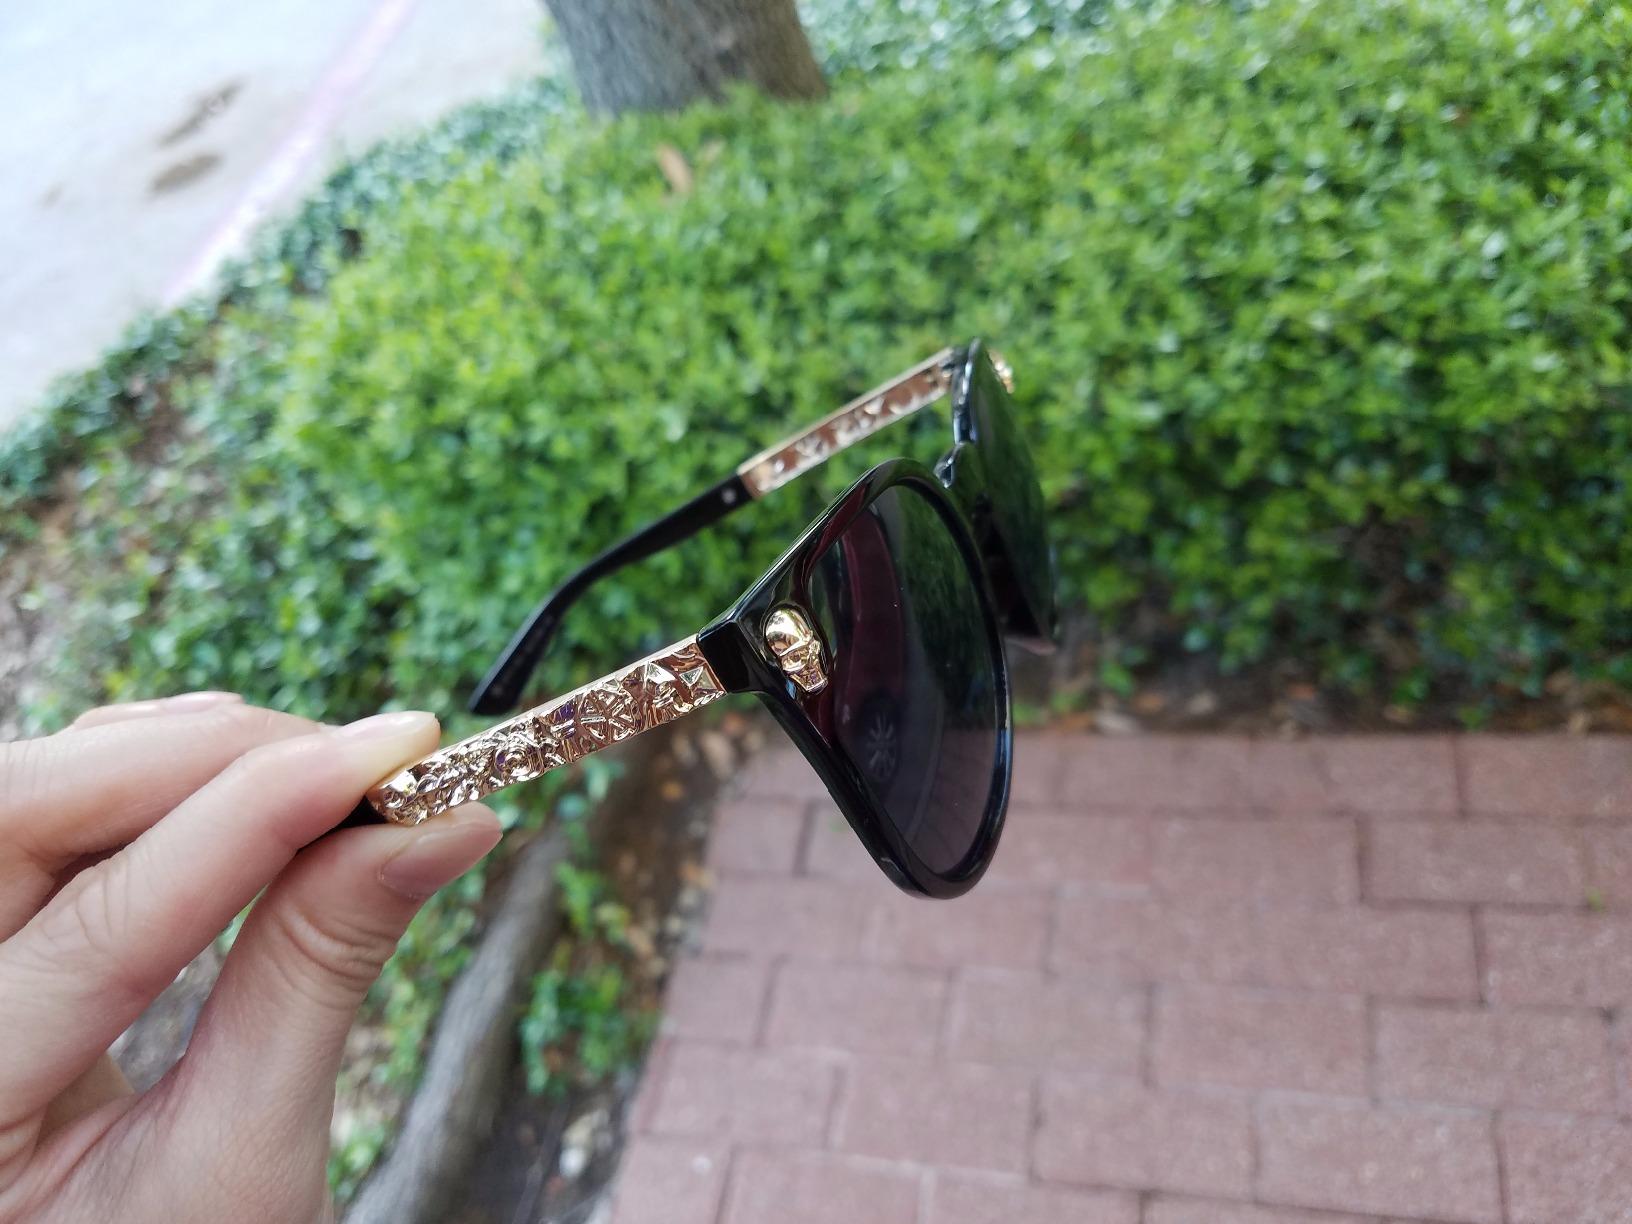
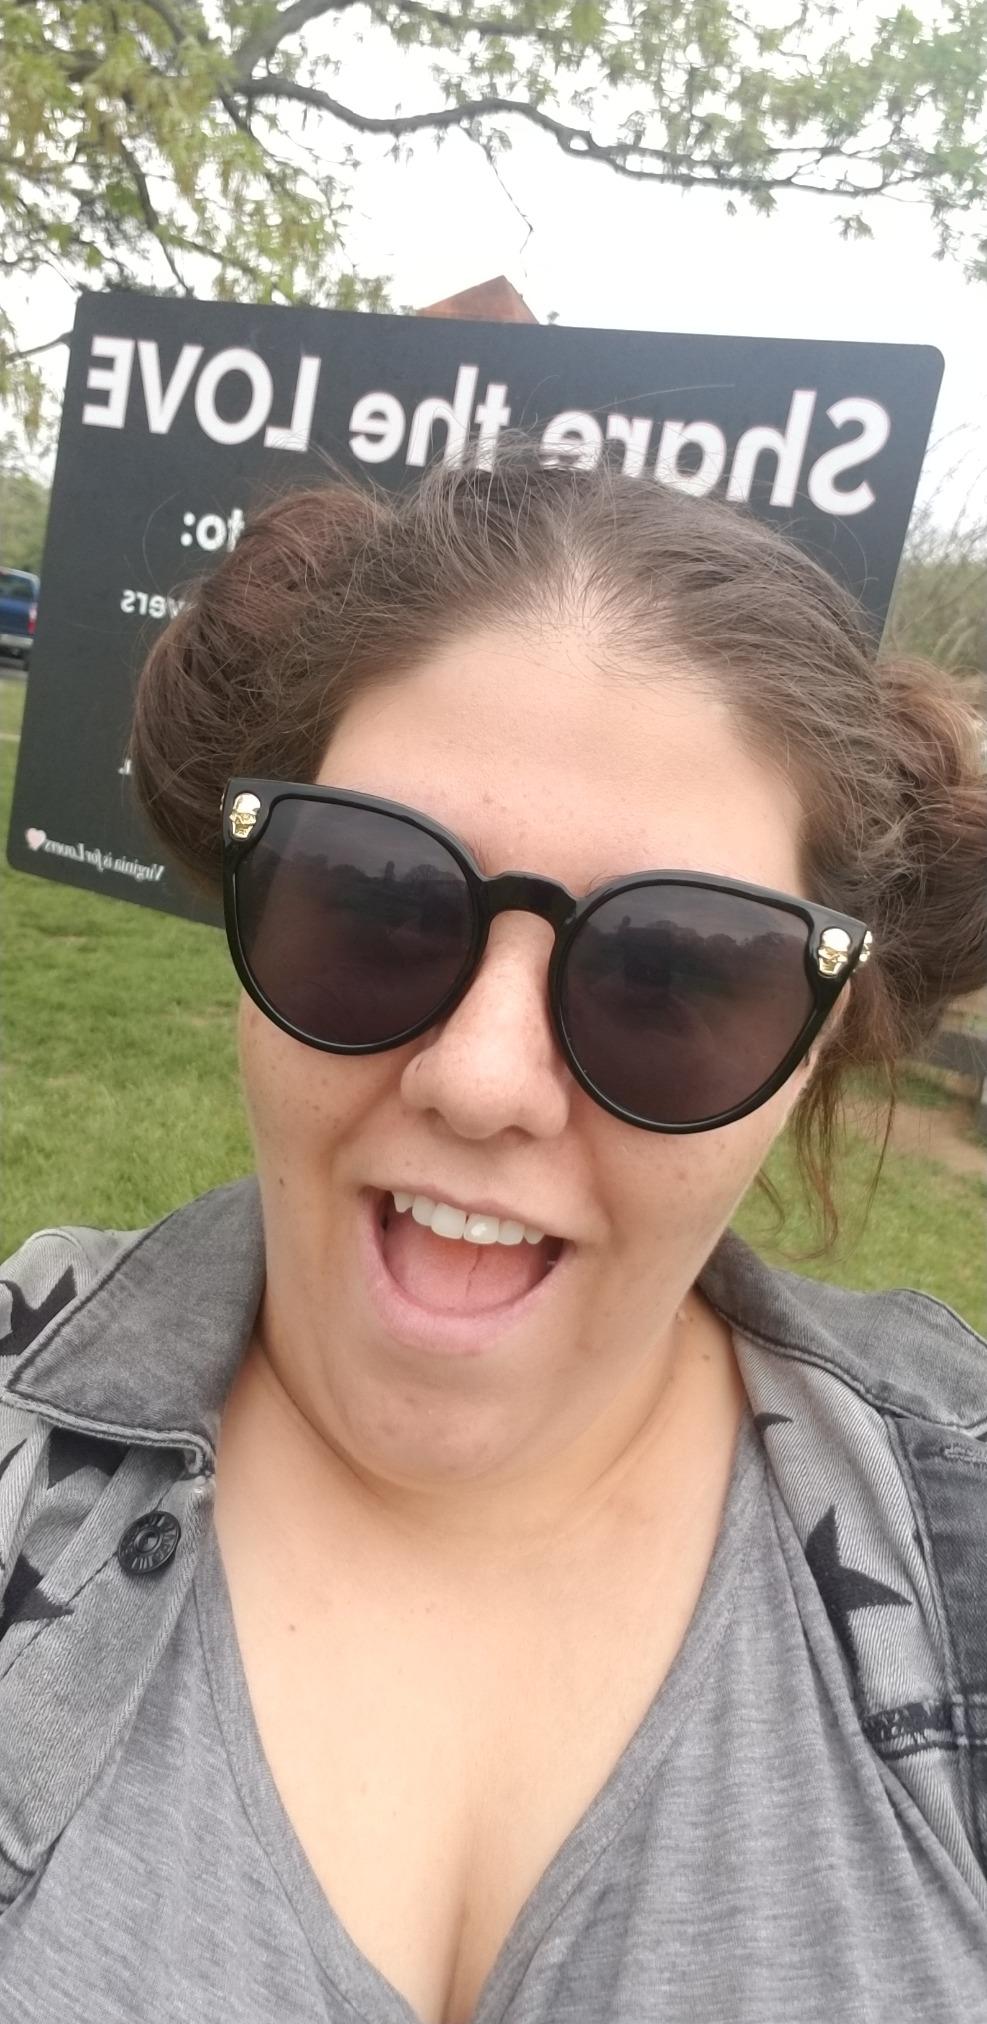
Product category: accessories_sunglasses
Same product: yes